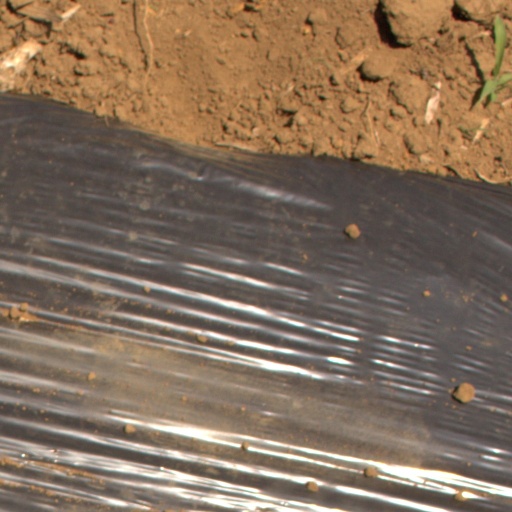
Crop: Jerusalem artichoke